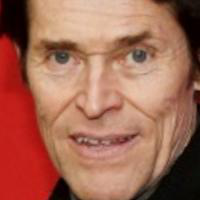
Age group: age 56-65